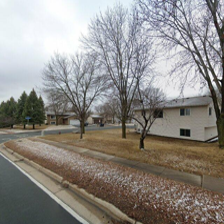
Label: streetView